Pennsylvania Route 61

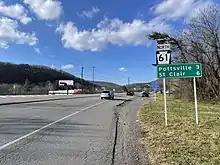
PA 61 northbound past PA 183 in North Manheim Township

PA 61 leaves Leesport for Ontelaunee Township again, where it becomes four-lane divided Pottsville Pike and passes a few businesses. The road curves north and heads through a mix of fields and woods with some residential and commercial development to the east of the railroad tracks, with the Schuylkill River further to the west, bending northeast and entering Perry Township. The route curves north and continues through rural land with some industrial development, where it crosses a railroad spur at-grade, before the river and railroad tracks head further to the west.